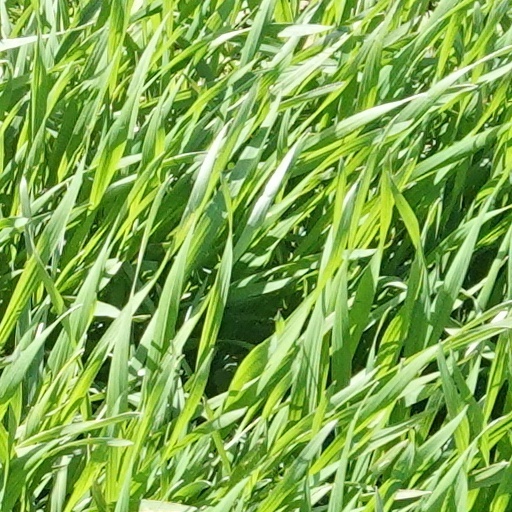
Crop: wheat